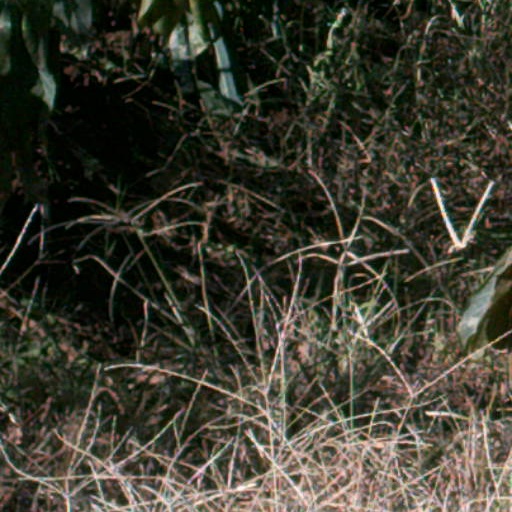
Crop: cassava